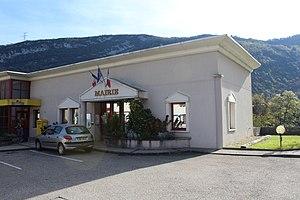
Mairie de Thoirette, Thoirette-Coisia.
Thoirette est une ancienne commune française située dans le département du Jura en région Bourgogne-Franche-Comté.